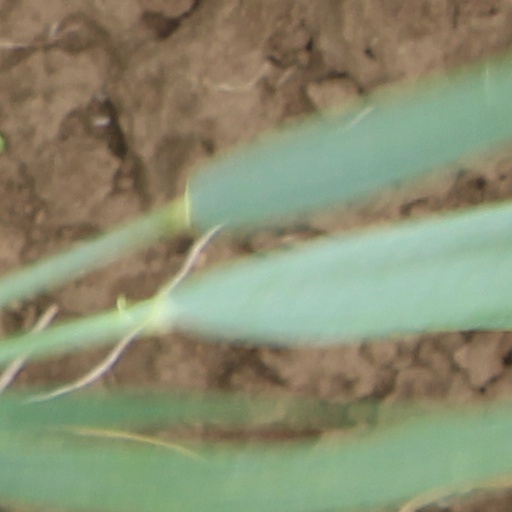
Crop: wheat